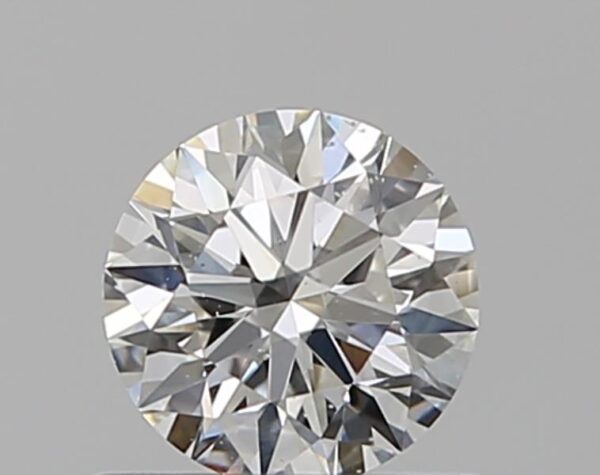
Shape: round
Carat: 0.5
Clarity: VS2
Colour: G
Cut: EX
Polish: EX
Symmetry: EX
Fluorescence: ST
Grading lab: GIA
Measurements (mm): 5.04 x 5.07 x 3.17